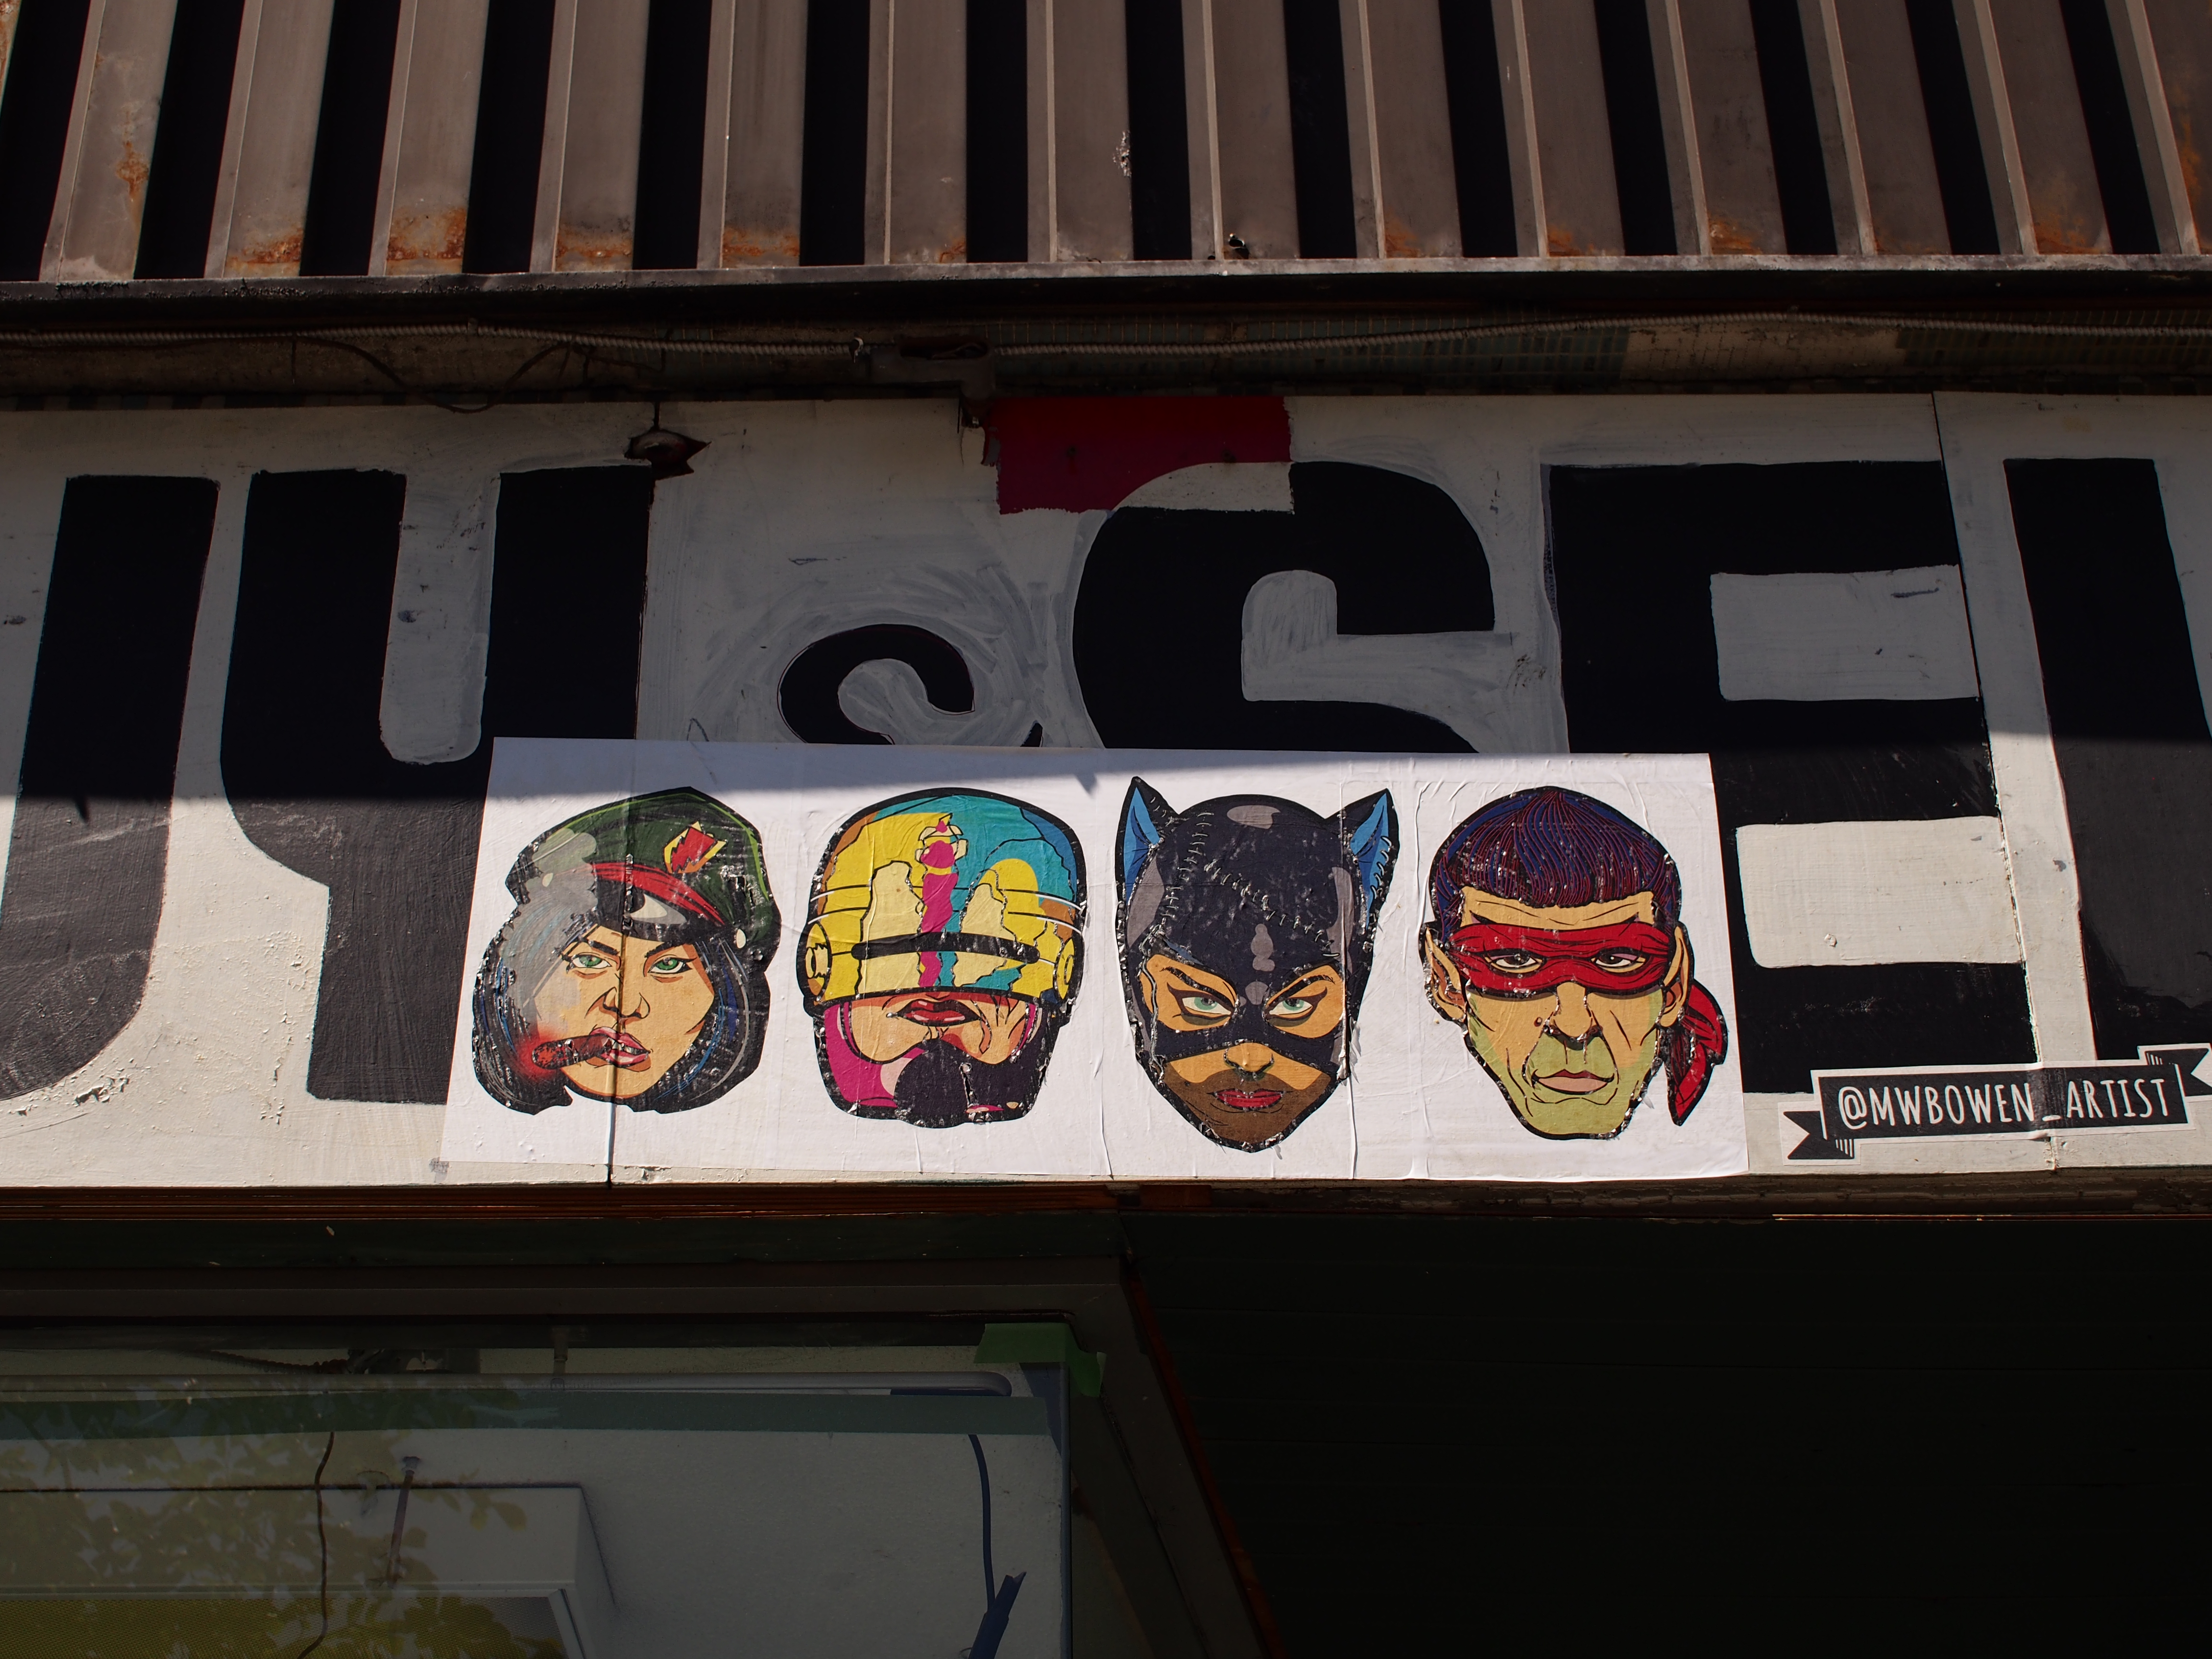
window, sign, color, graffiti, batman, art, shape, spock, robocob